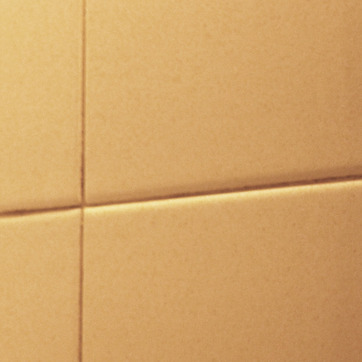
Material: tile